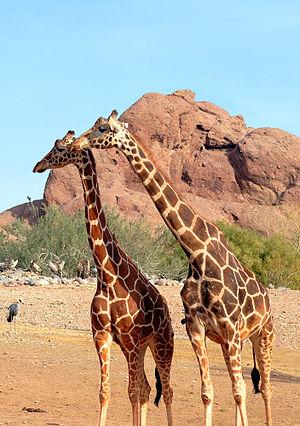
Girafe réticulée
La Girafe est une espèce de mammifères ongulés artiodactyles, du groupe des ruminants, vivant dans les savanes africaines et répandue du Tchad jusqu'en Afrique du Sud. Son nom commun vient de l'arabe زرافة, zarāfah, mais l'animal fut anciennement appelé camélopard, du latin camelopardus, contraction de camelus en raison du long cou et de pardus en raison des taches recouvrant son corps. Après des millions d'années d'évolution, la girafe a acquis une anatomie unique avec un cou particulièrement allongé qui lui permet notamment de brouter haut dans les arbres.